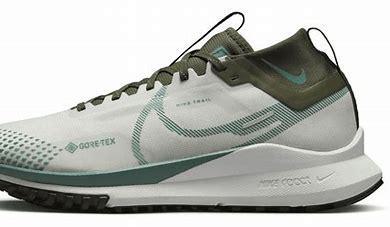
Brand: Nike
Model: Pegasus 4 Gore TEX